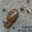
Label: snail